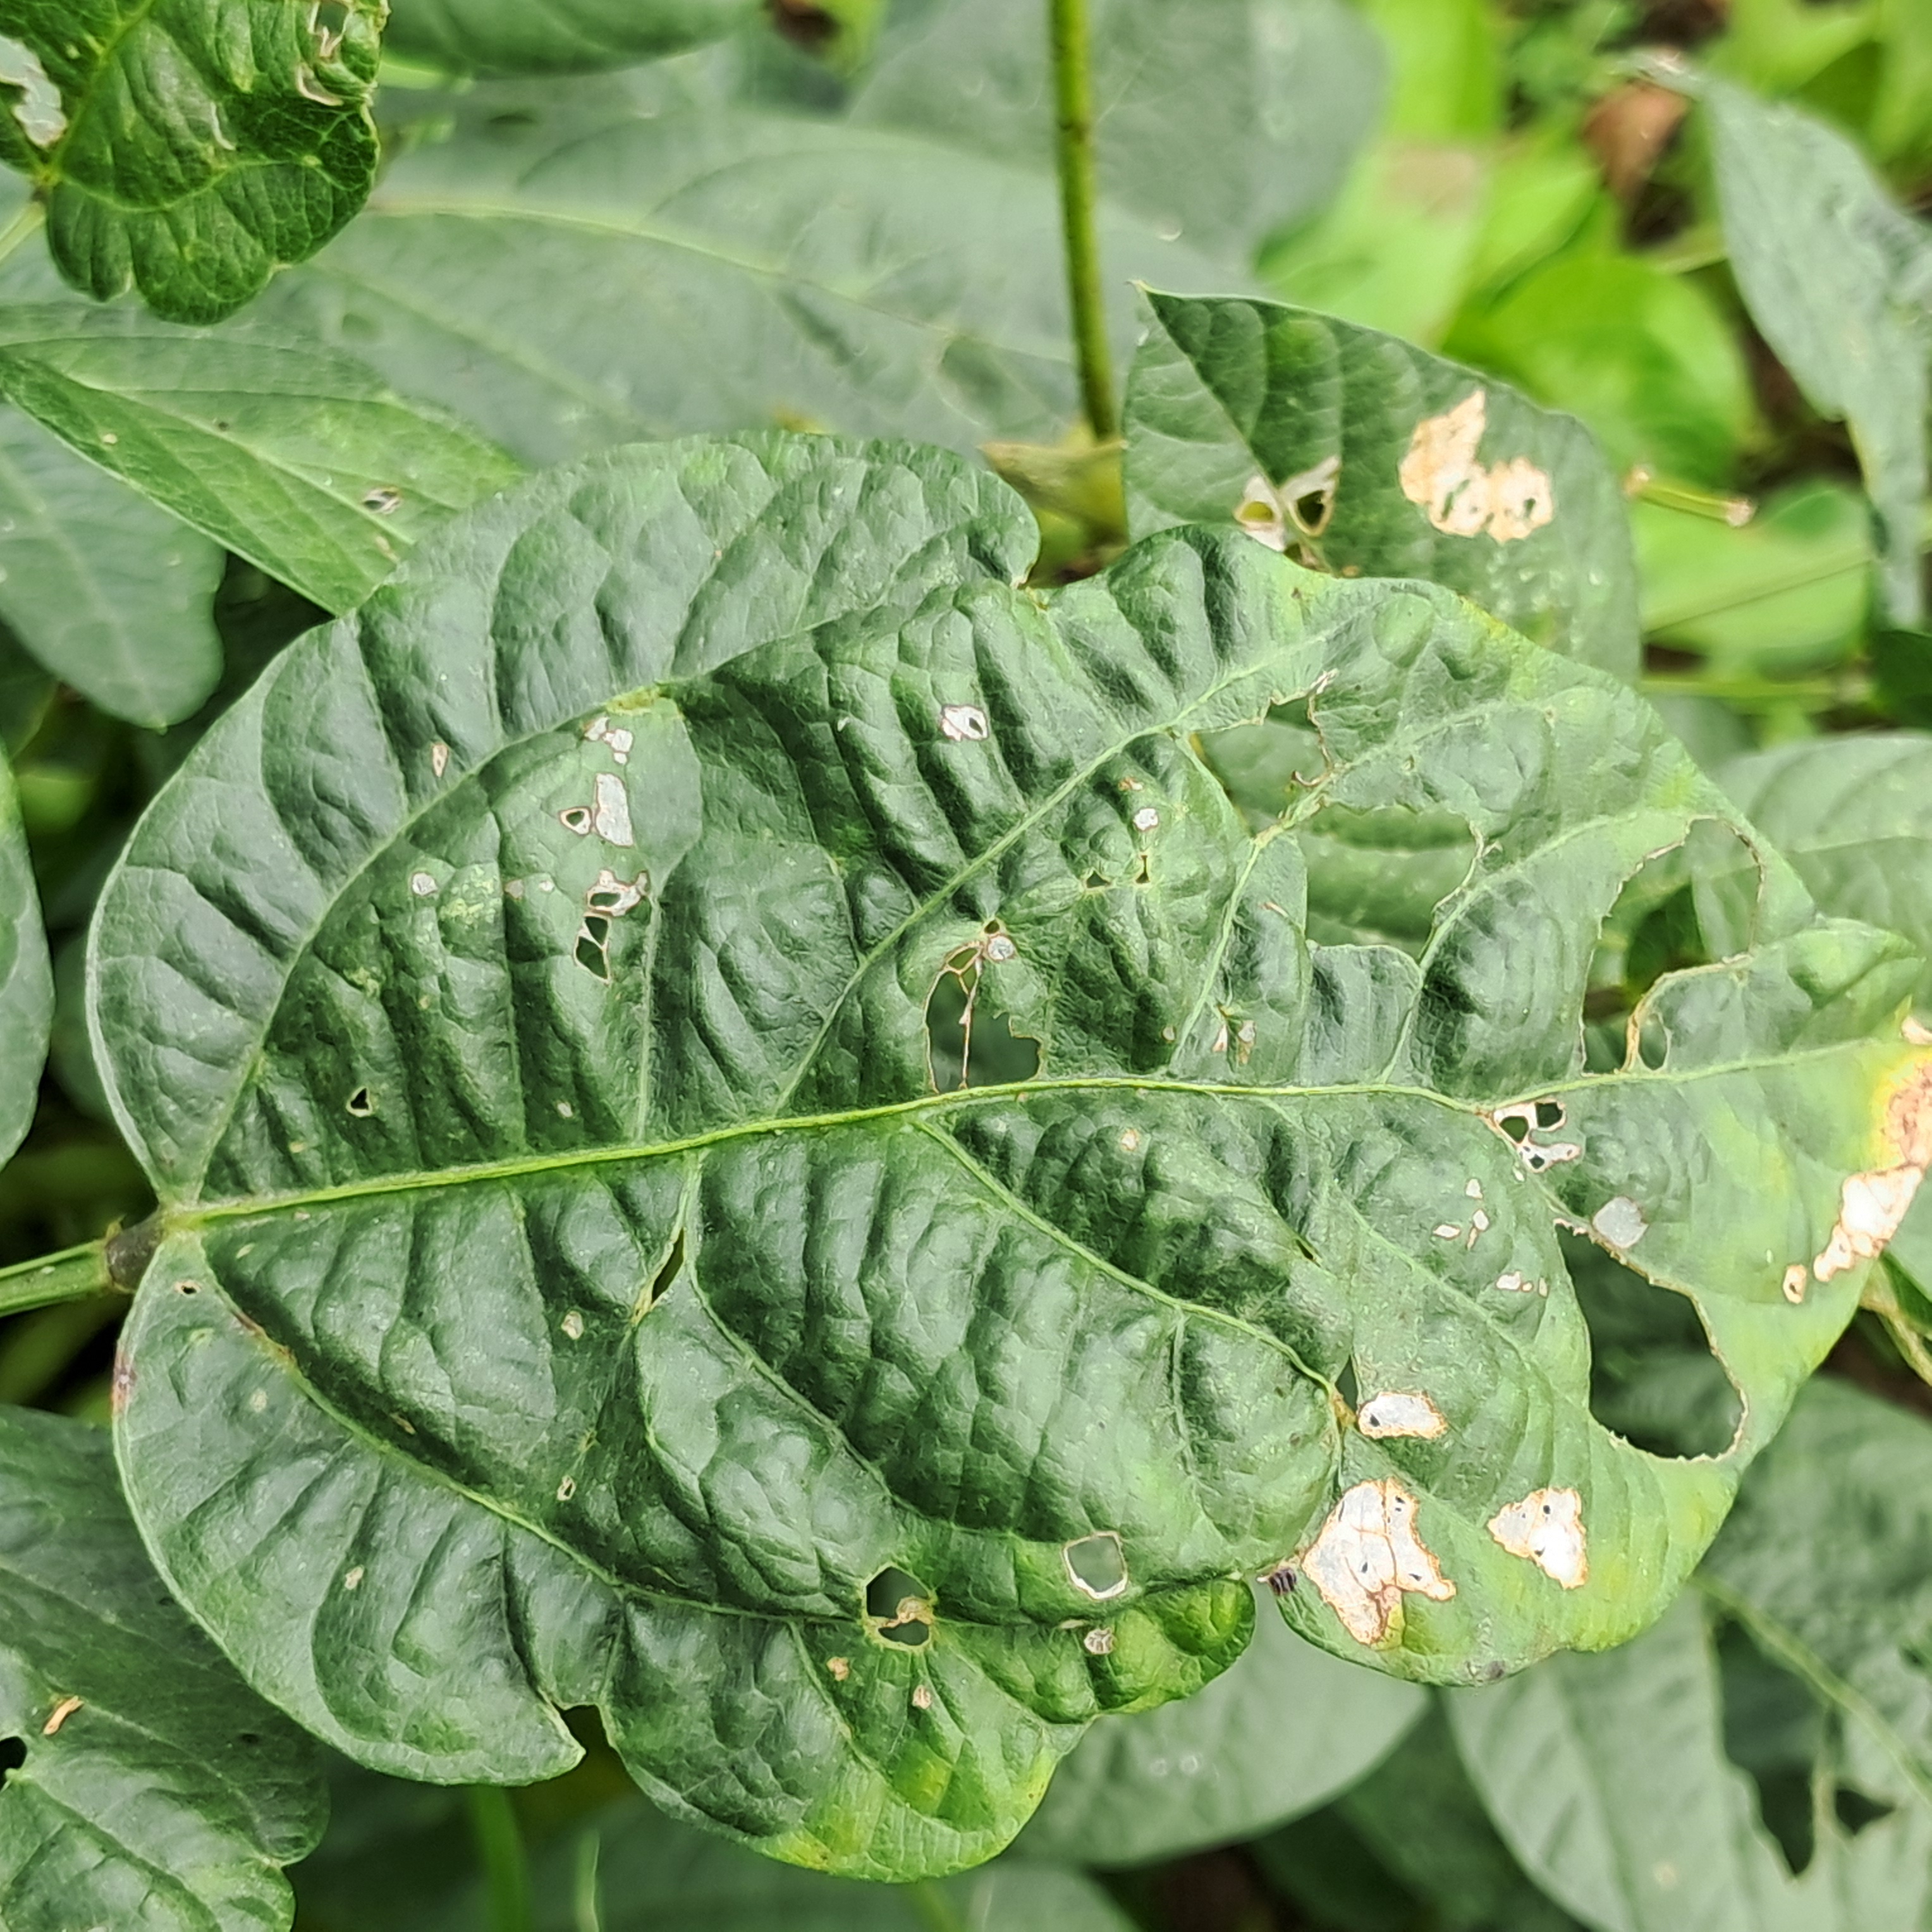
Label: Mosaic